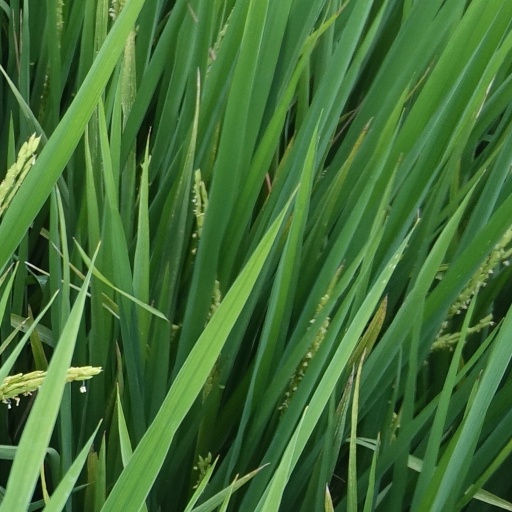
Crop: rice